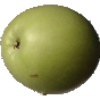
Label: apple_granny_smith